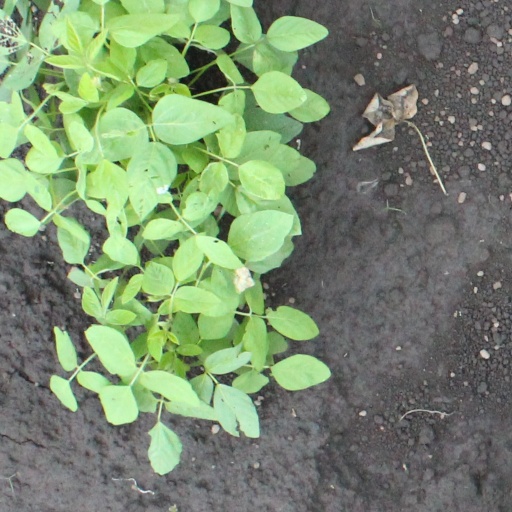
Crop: soybean